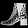
Label: Ankle boot